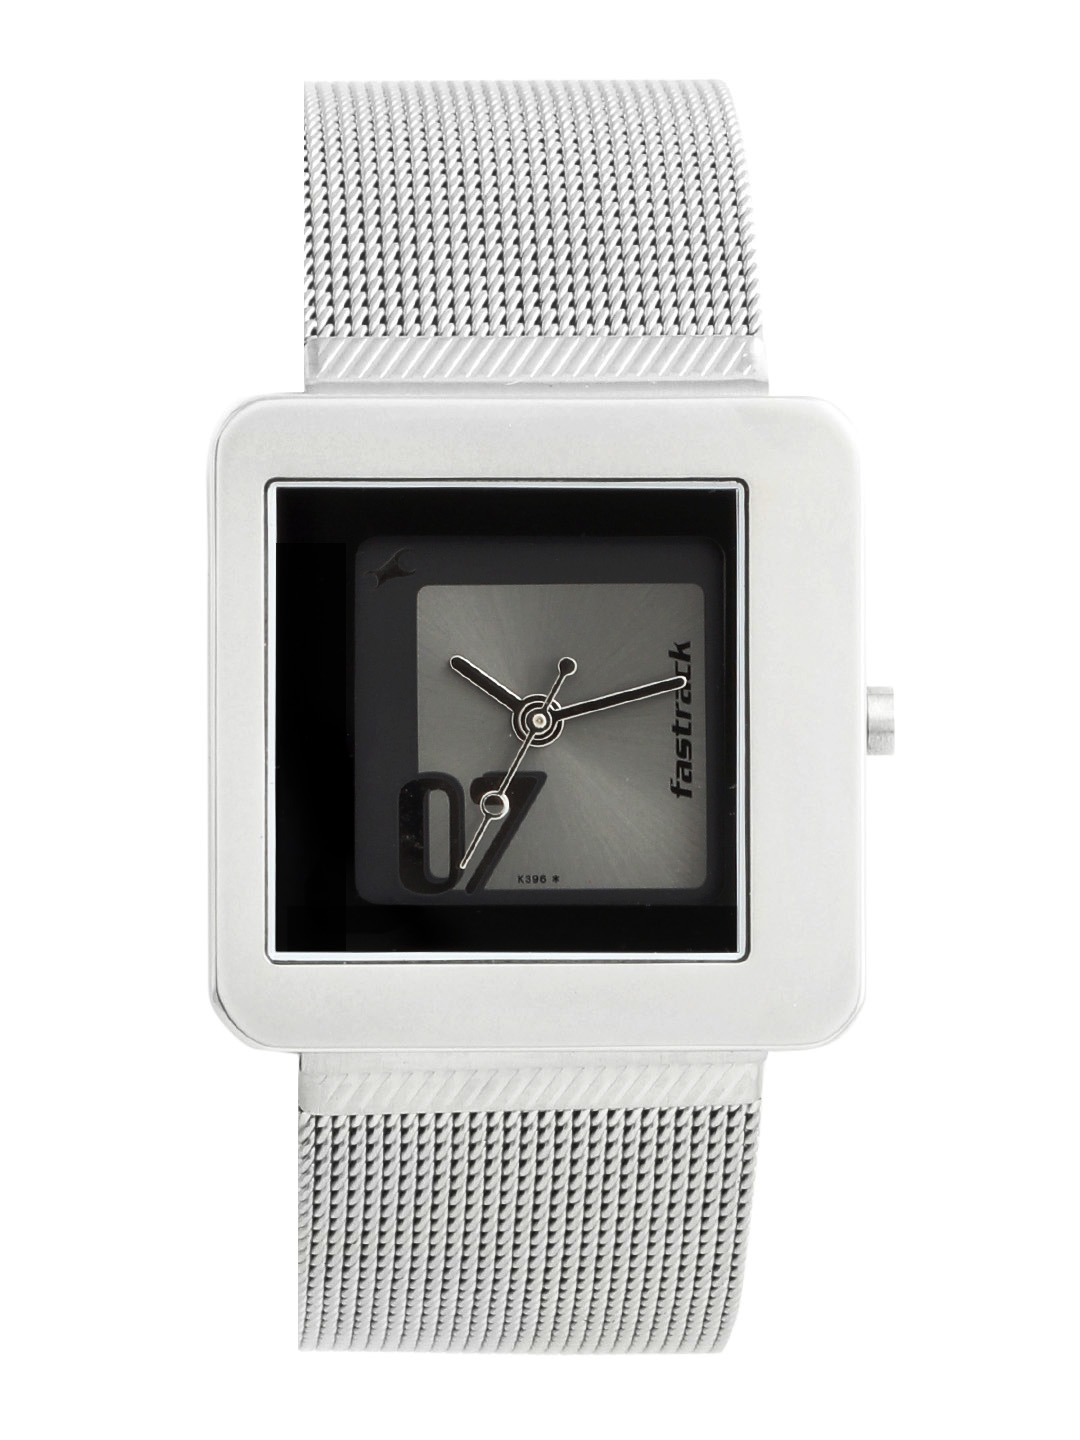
Fastrack Women Steel Dial Watch
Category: Accessories / Watches / Watches
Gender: Women
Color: Steel
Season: Winter 2016
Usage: Casual